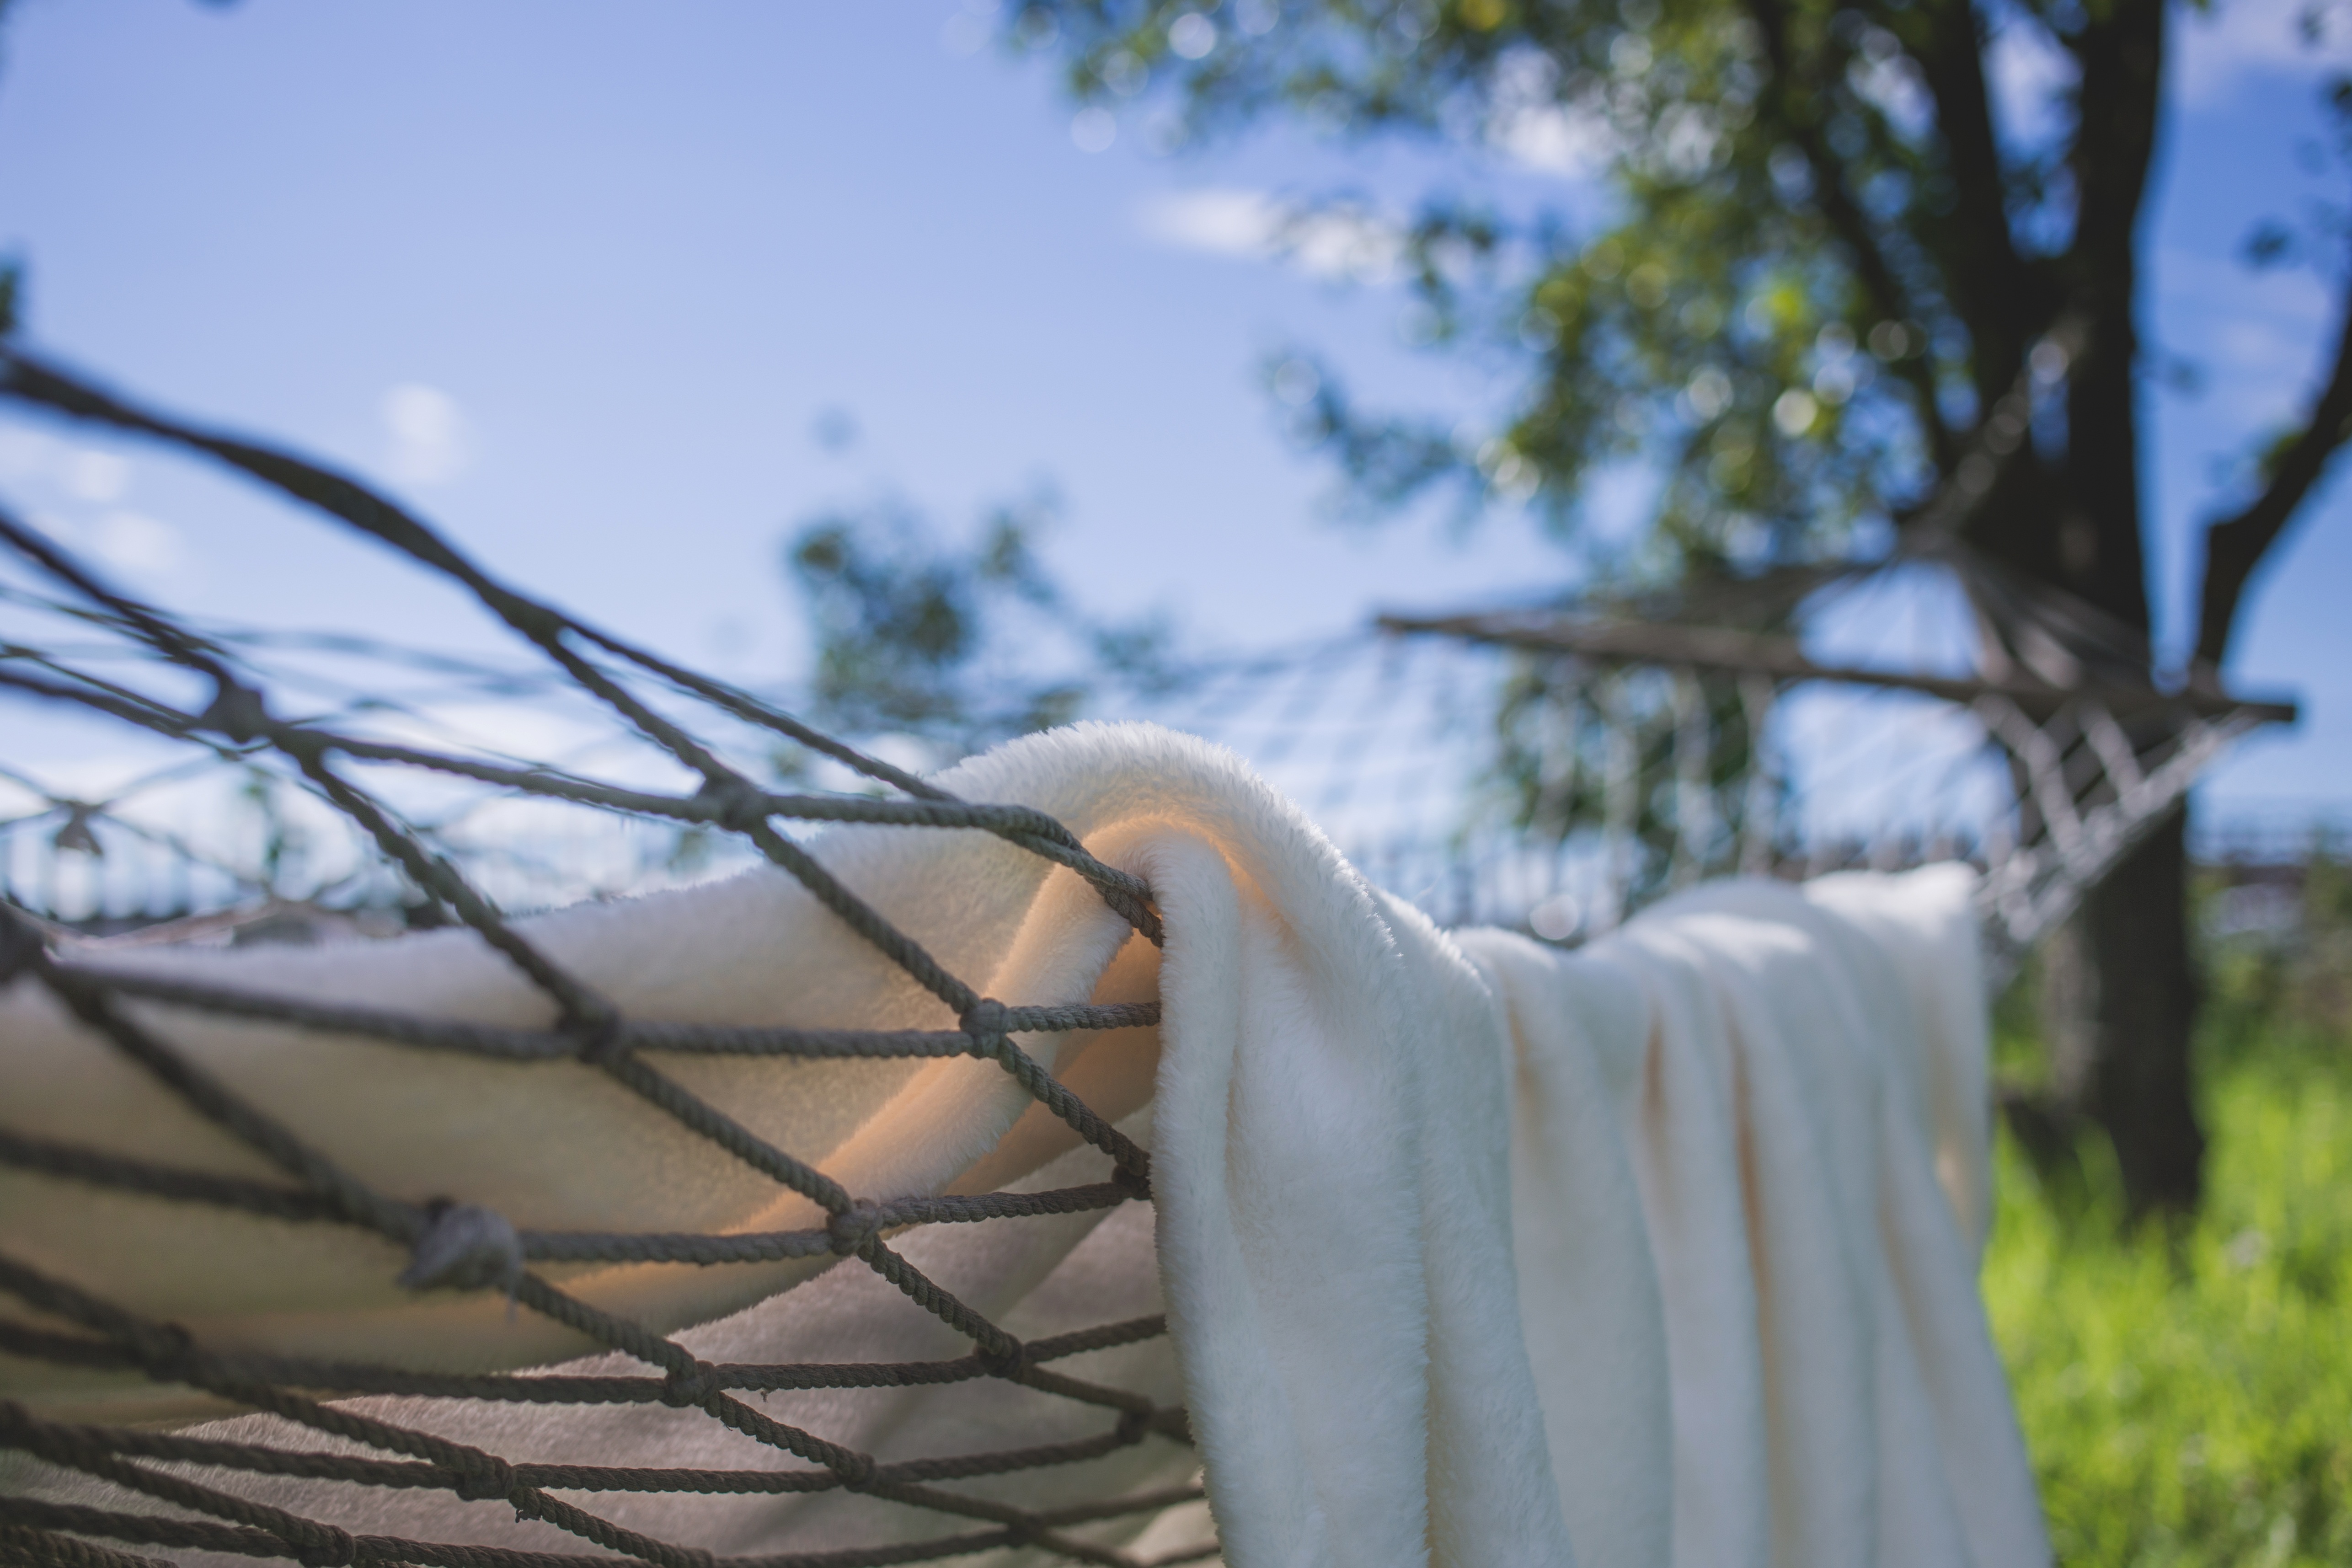
tree, nature, grass, branch, light, fence, sky, field, sunlight, morning, leaf, flower, summer, spring, green, autumn, park, weather, blue, blanket, season, towel, hammock, trees, outdoors, daylight